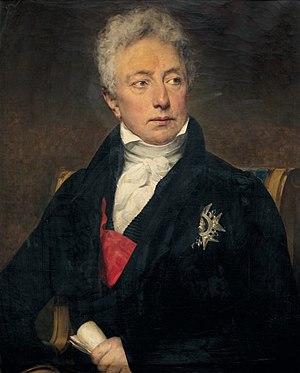
Portrait en buste de Jacques-Claude Comte Beugnot (1761-1835), Ministre d'État et Pair de France. ll arbore une plaque de l'Ordre de la Monarchie aux fleurs de Lys avec le profil d'Henri IV
Jacques Claude, comte Beugnot, né le 25 juillet 1761 à Bar-sur-Aube, et mort le 24 juin 1835 à Bagneux, est un homme politique français.
Le ministre de l'Intérieur prépare et met en œuvre la politique du gouvernement en matière de sécurité intérieure, de libertés publiques, de sécurité routière, d'administration territoriale de l'État, d'immigration et d'asile.